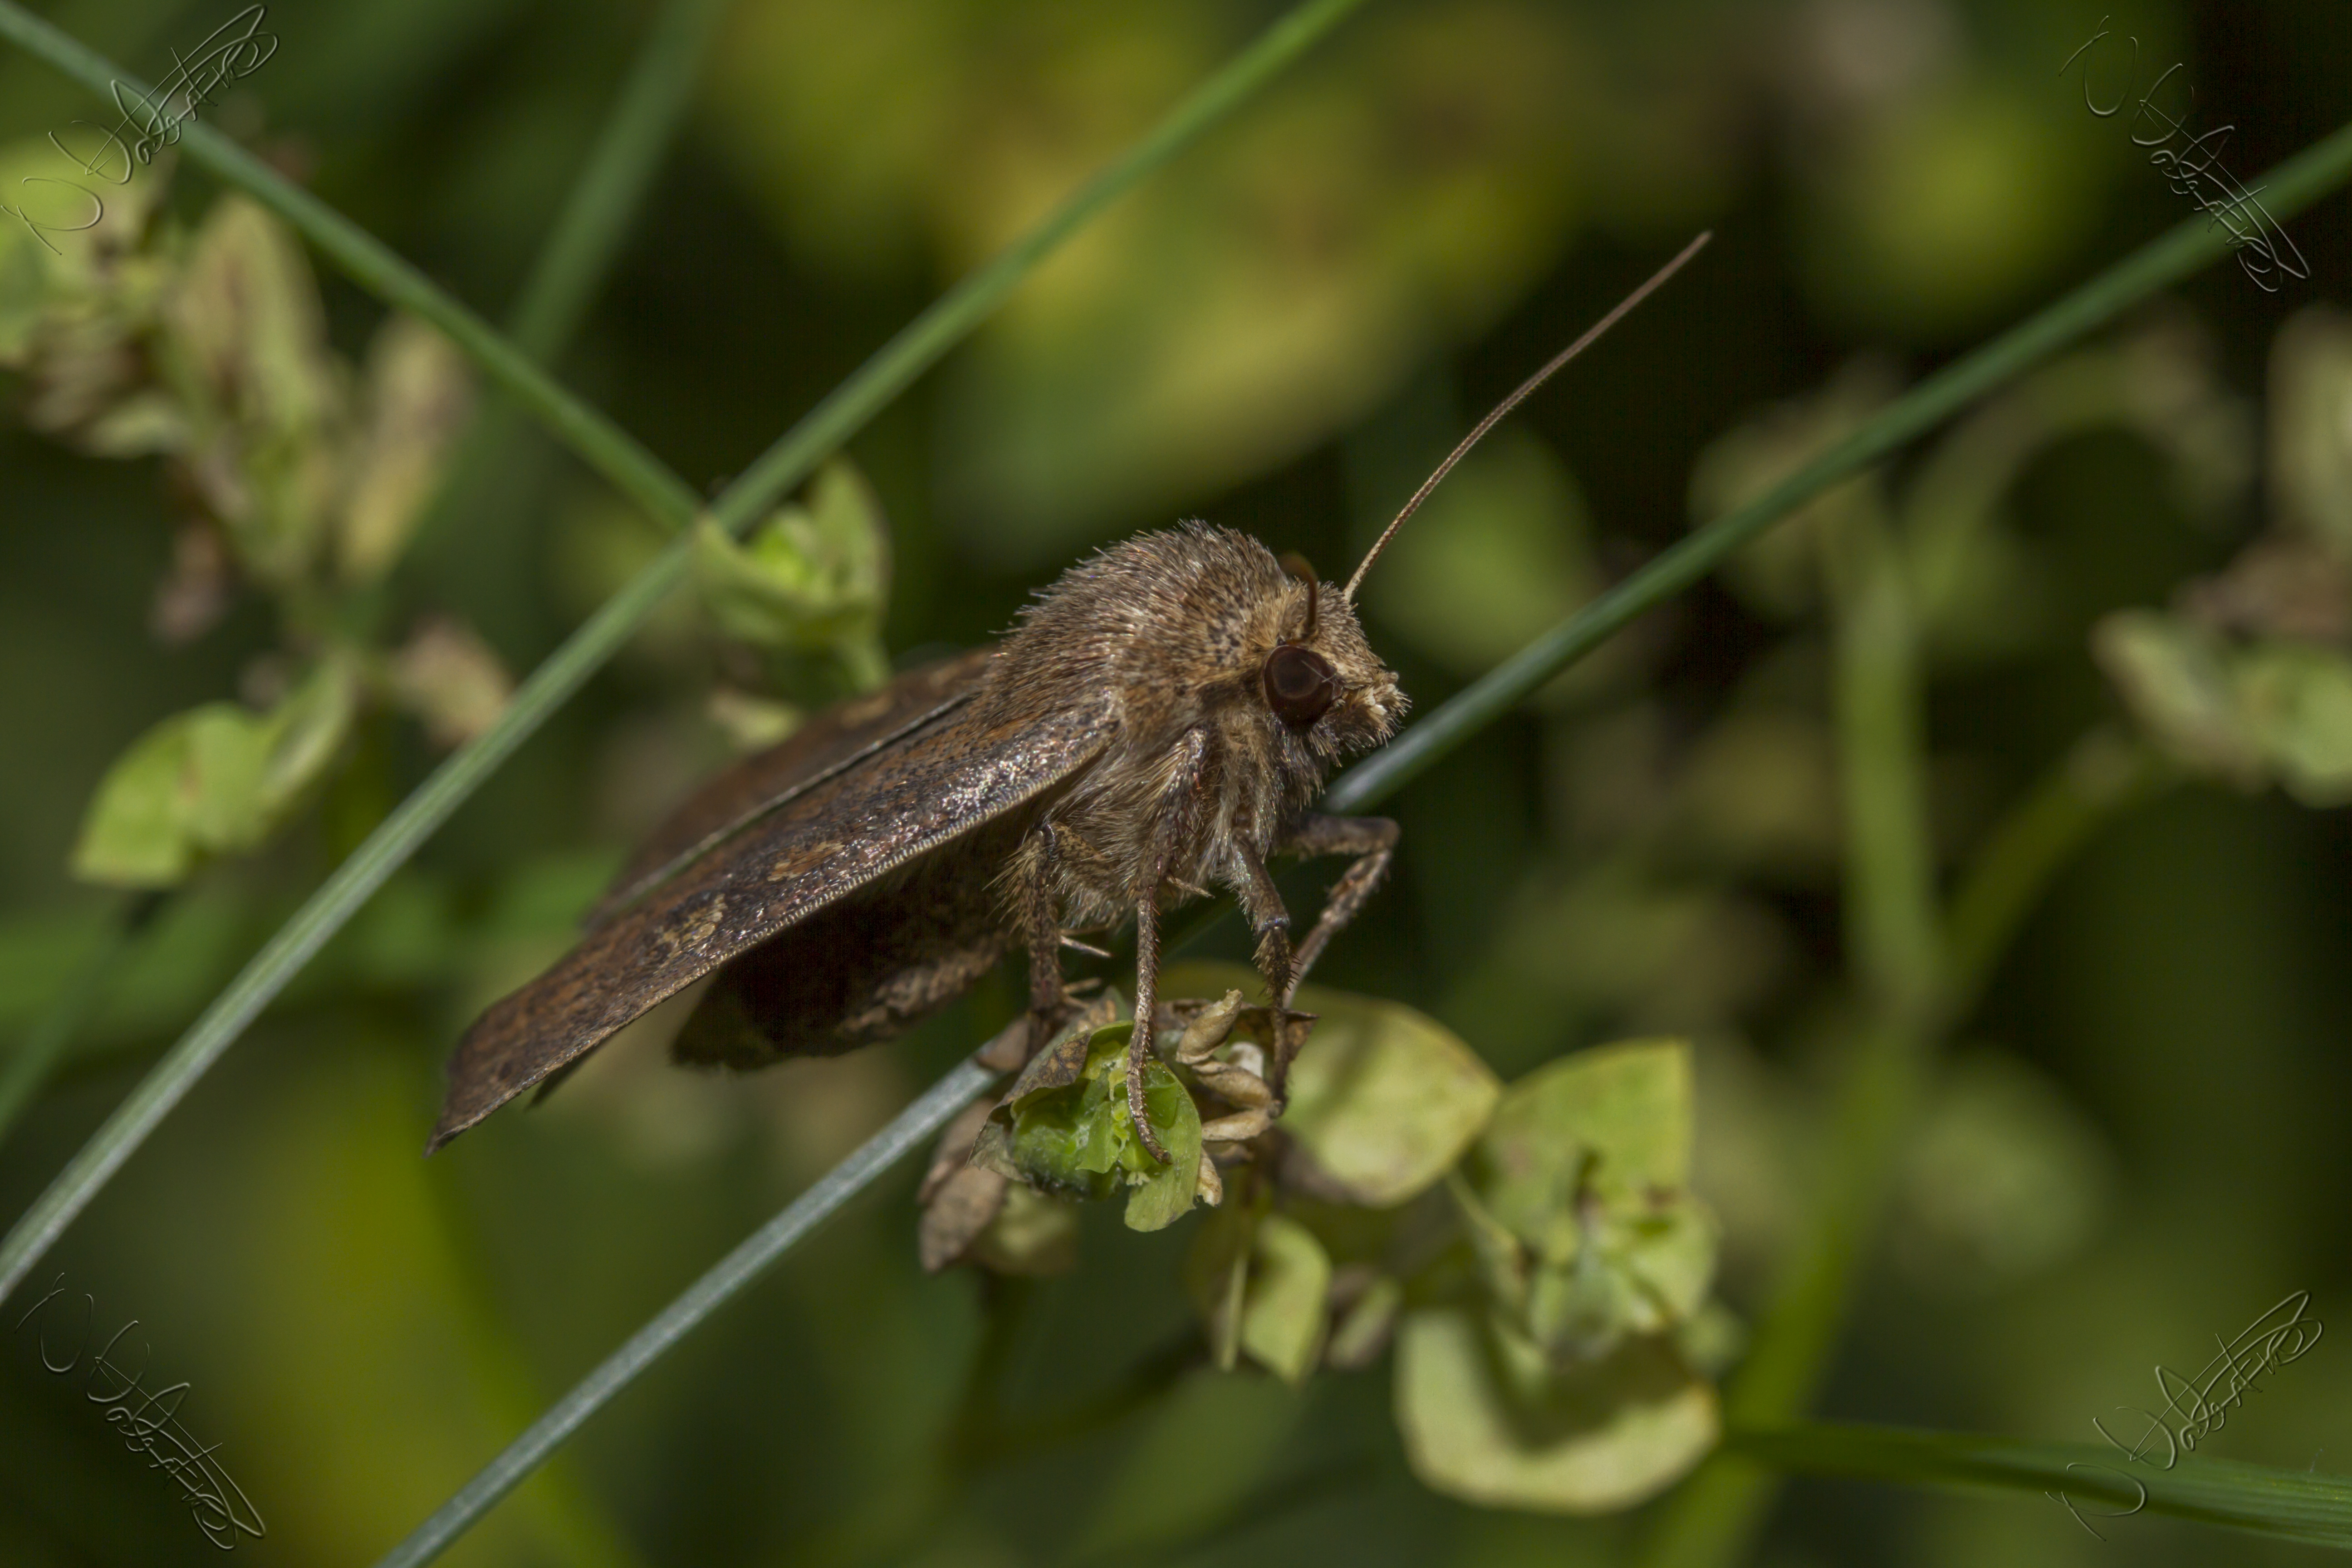
nature, photography, meadow, flower, wildlife, green, insect, macro, canon, moth, garden, flora, fauna, invertebrate, close up, outdoors, uk, 7d, grasshopper, nectar, nikkvalentine, peterborough, macro photography, arthropod, cricket like insect